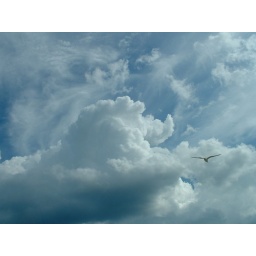
The sky at the beach in FL 2008 our vacation!